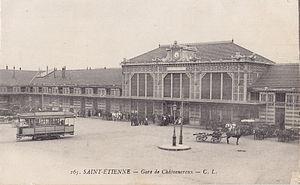
Carte postale ancienne éditée par C. L., n°165
Le tramway de Saint-Étienne est un réseau de tramway à écartement métrique dans la ville de Saint-Étienne. Fonctionnant sans interruption depuis sa création en 1881, c'est le réseau le plus ancien de France.
La gare de Saint-Étienne-Châteaucreux est une gare ferroviaire française de la ligne de Moret-Veneux-les-Sablons à Lyon-Perrache, située à Châteaucreux, quartier légèrement excentré de la commune de Saint-Étienne, préfecture du département de la Loire, en région Auvergne-Rhône-Alpes.
Joseph-Antoine Bouvard est un architecte français, né le 19 février 1840 à Saint-Jean-de-Bournay, et mort le 5 novembre 1920 à Marly-le-Roi.